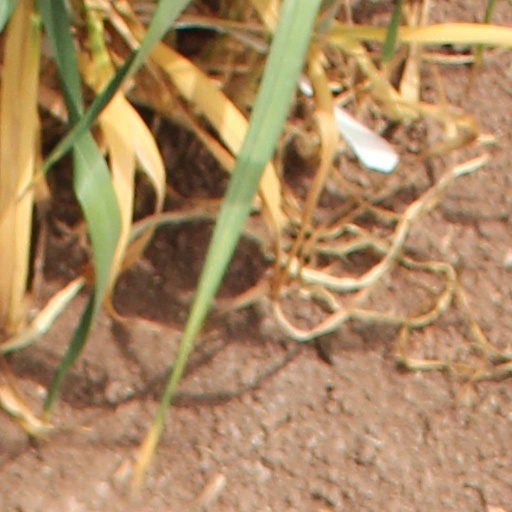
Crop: wheat